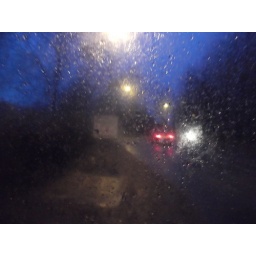
Not really . . The view from a soggy bus shelter in Haywards Heath. . . . And no sign of my bus!